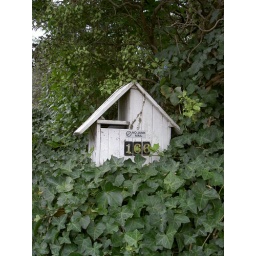
This letter box looks more suitable for birds to nest in than for letters!